Feria Maestros del Arte

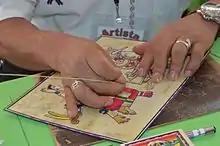
Roberto D. Mejia demonstrating popotillo art at the Feria

The artisans who participated are invited by the organization and change each year. These artisans are vetted by representatives of the Feria, with visits to workshops to see what is done, the quality and the make sure the wares are made by the artisans themselves. Some are already well known in Mexican folk art circles, such as those featured in works such as the Grand Masters of Mexican Folk Art, but others are completely unknown. Some are families who have done the craft for generations. As the purpose is to support the artisans, participants are not charged booth fees or a percentage of sales. Transportation of artisans is paid for by the Feria as well, with the same being housed by volunteer families in their homes. These families are mostly expats living in and near Chapala, and they not only provide beds, but also food and social outlets. The organization states that it helps to create inter-cultural bonds, and for many of the artisans, their first contact with the world outside their home. Some of the artisans are illiterate and many never have been out of their hometowns.